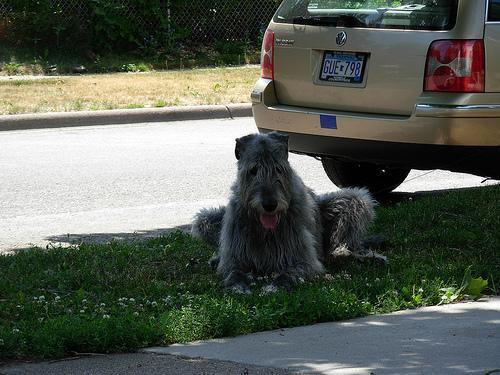
Irish_wolfhound